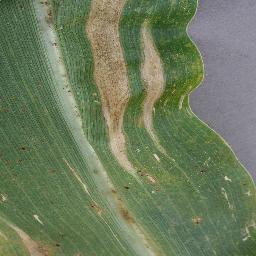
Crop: corn
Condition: (maize)_northern_blight